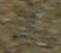
Surface type: gravel